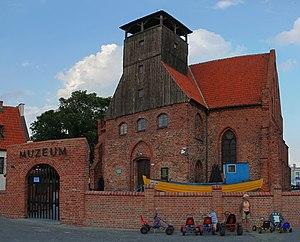
Le musée maritime national de Gdańsk, jusqu'au 10 décembre 2013 musée maritime central de Gdańsk